Ernie Fletcher

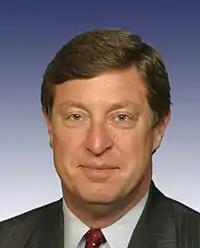
Ben Chandler, Fletcher's Democratic opponent in the 2003 gubernatorial race

In 2002, Fletcher was encouraged by Senator Mitch McConnell, the leader of Kentucky's Republican Party, to run for governor and formed an exploratory committee the same year. On December 2, 2002, he announced that he would run on a ticket with McConnell aide Hunter Bates. Early in 2003, a Republican college student named Curtis Shain challenged Bates' candidacy on grounds that he did not meet the residency requirements set forth for the lieutenant governor in the state constitution. Under the constitution, candidates for both governor and lieutenant governor must be citizens of the state for at least six years prior to the election. From August 1995 to February 2002, Bates and his wife rented an apartment in Alexandria, Virginia while Bates was working for a law firm in Washington, D.C., and later, as McConnell's chief of staff. Bob Heleringer, a former state representative from suburban Louisville and the running mate of Republican gubernatorial candidate Steve Nunn, joined the suit as a plaintiff. In March 2003, an Oldham County judge ruled that Bates had not established residency in Kentucky. He cited the fact that from 1995 to 2002, Bates held a Virginia driver's license, paid Virginia income taxes, and "regularly" slept in his apartment in Virginia. Bates did not appeal the ruling because by allowing the judge to declare a vacancy on the ballot, Fletcher was able to name a replacement running mate, an option that would not have been afforded him had Bates withdrawn.